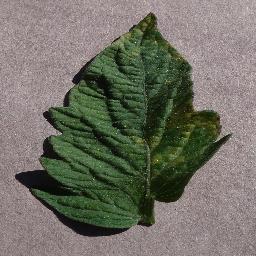
Label: Tomato___Leaf_Mold